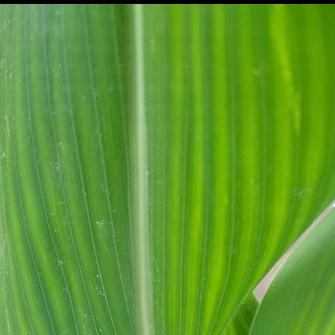
Crop: Maize
Condition: stripe-d